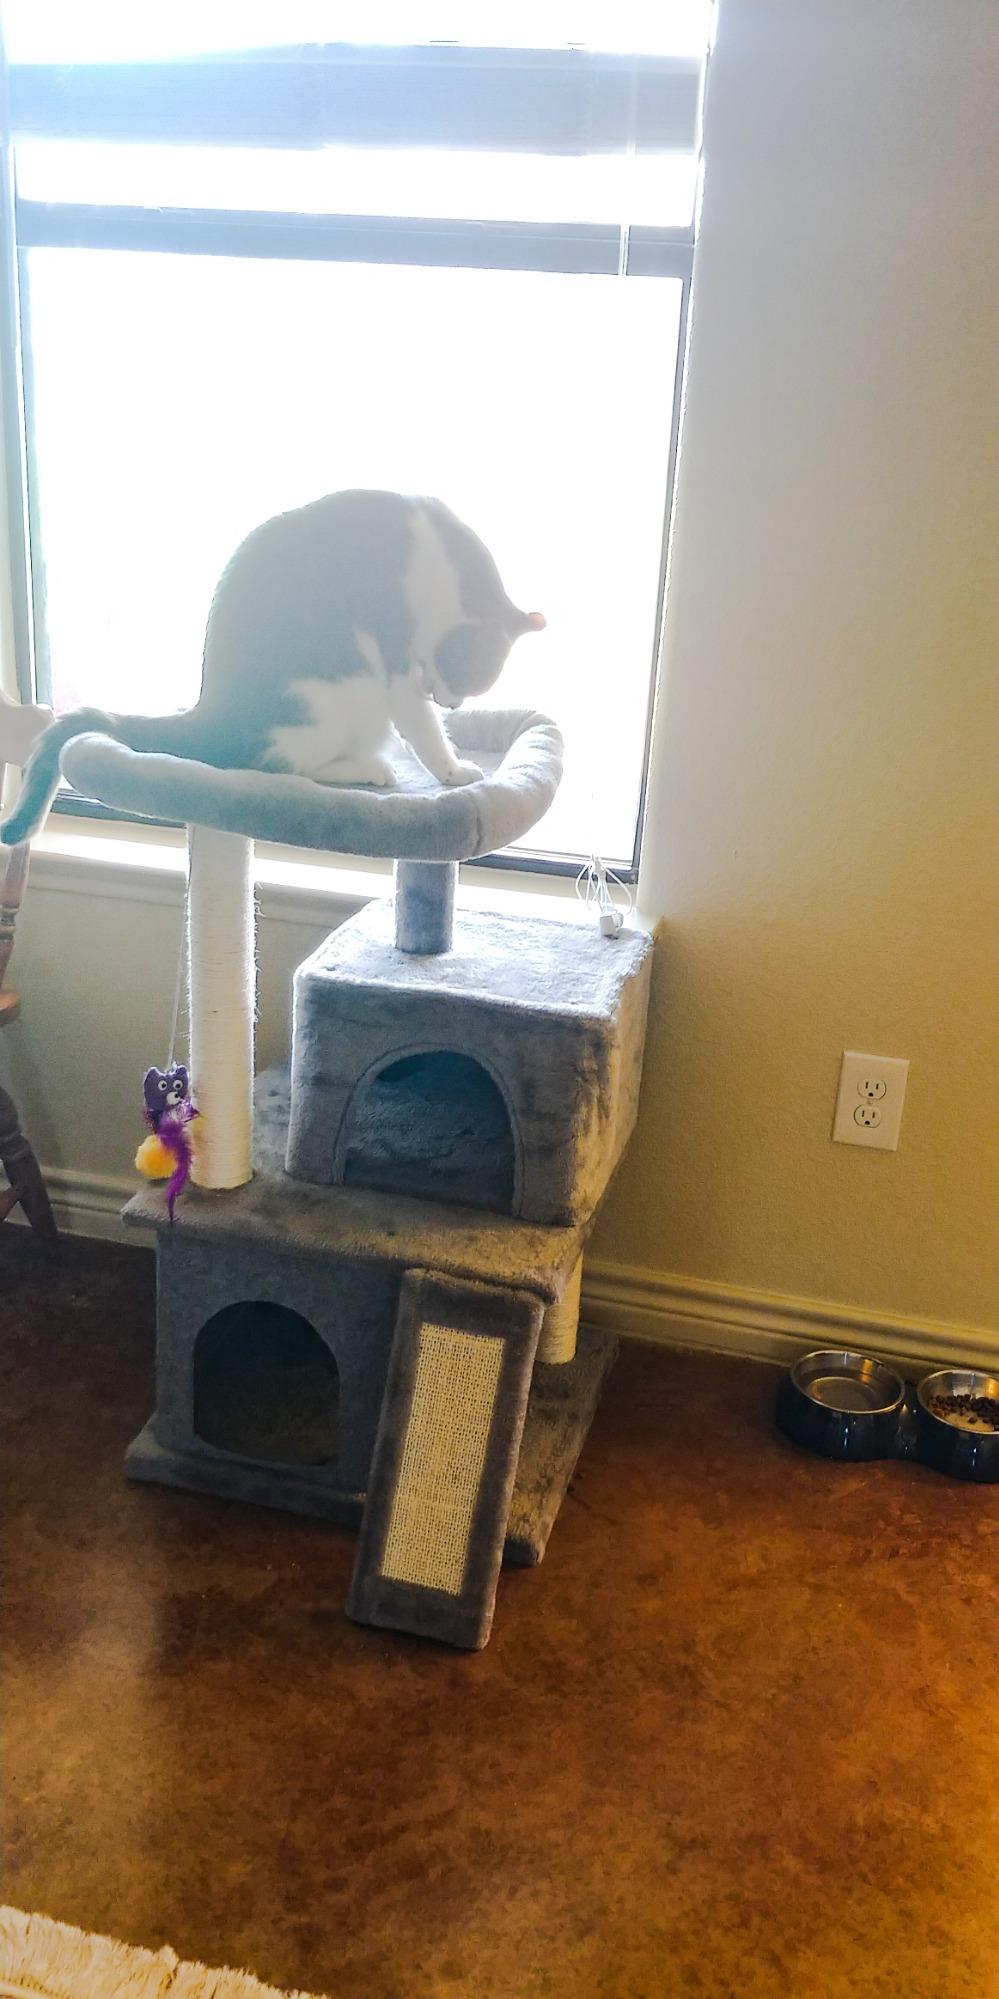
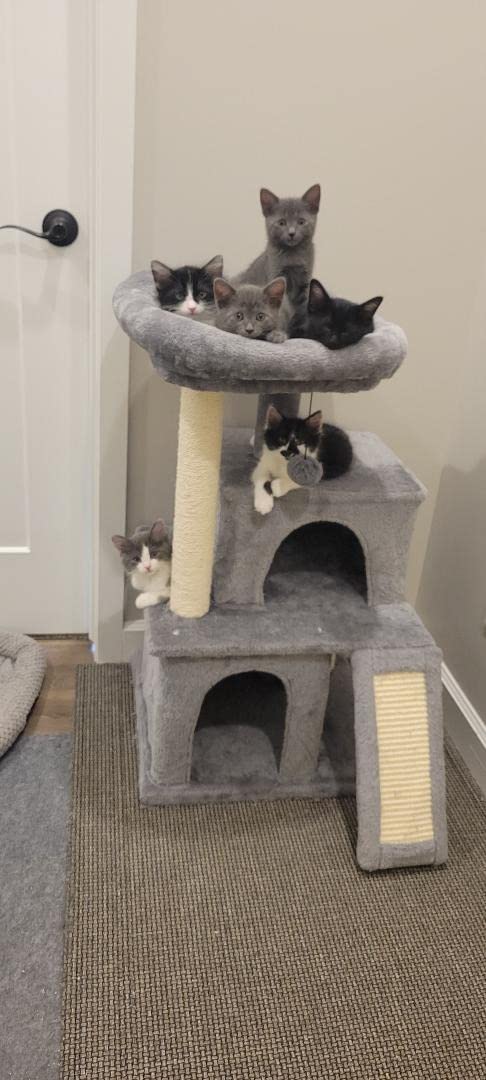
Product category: items_cat tree
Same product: yes